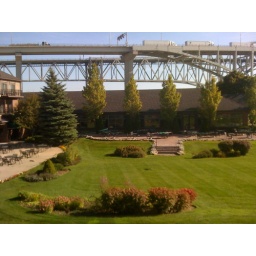
This bridge goes over a river to Canada in Port Huron, Mich.